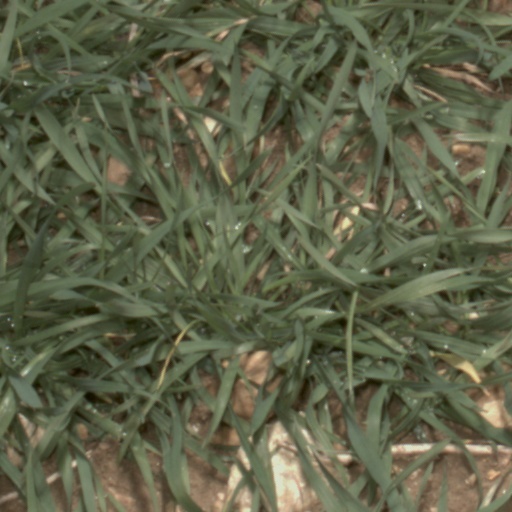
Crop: wheat